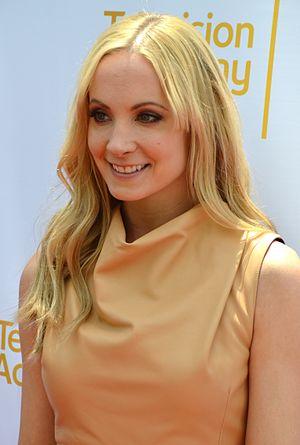
Liar : La Nuit du mensonge est une série télévisée anglo-américaine créée par Harry Williams et Jack Williams, diffusée depuis le 11 septembre 2017 sur ITV et depuis le 27 septembre 2017 sur SundanceTV aux États-Unis.
Downton Abbey est une série télévisée britannique, créée par Julian Fellowes et co-produite par Carnival Films et Masterpiece. Elle compte 52 épisodes d'une durée moyenne de 50 minutes, répartis en 6 saisons. Elle a été diffusée du 26 septembre 2010 au 25 décembre 2015 sur ITV1 au Royaume-Uni et en Irlande, ainsi qu'au Canada sur VisionTV, et par la suite en Suisse, en France, en Belgique et au Québec. Downton Abbey est une série dramatique historique mettant en scène la vie d'une maisonnée aristocratique britannique dans les années 1910 et 1920 en accordant la même attention aux aristocrates et aux domestiques qui travaillent à leur service. Au fil des saisons, la série intègre de nombreux éléments empruntés au genre du soap opera.